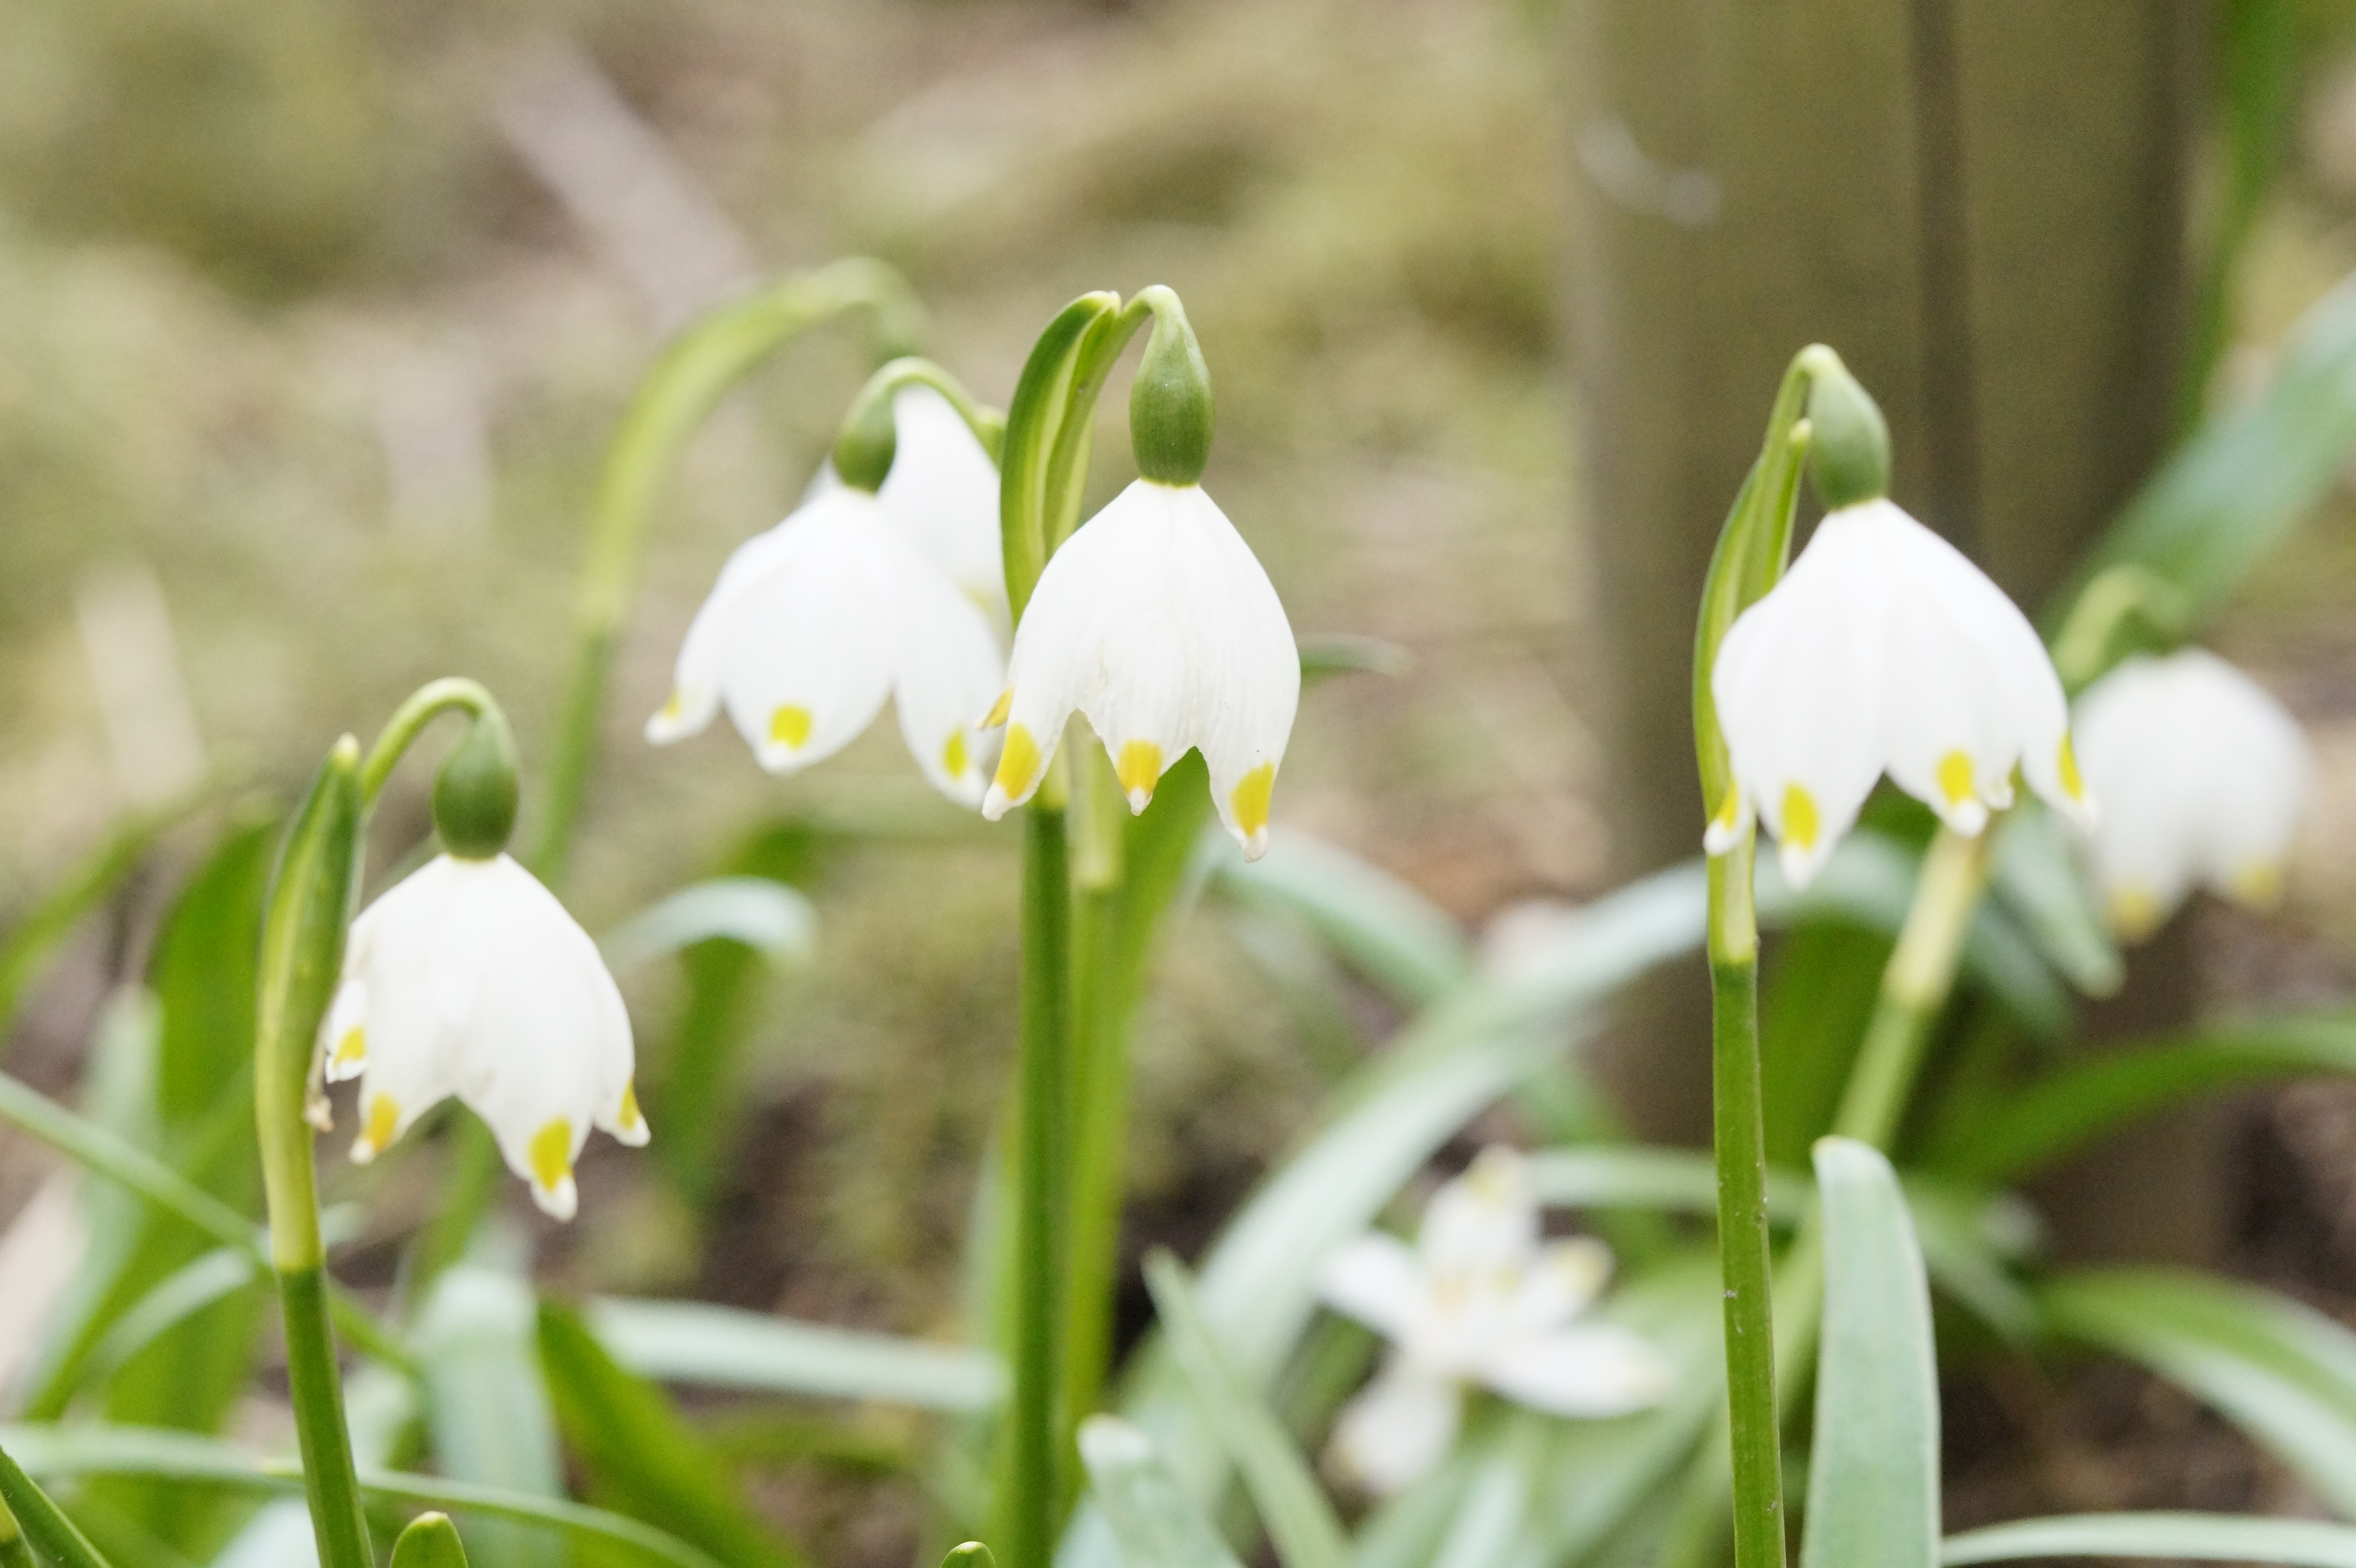
nature, blossom, plant, white, flower, bloom, spring, green, botany, garden, flora, snowflake, wildflower, march, snowdrop, early bloomer, spring flower, galanthus, harbinger of spring, flowering plant, lenz, harbingers of spring, land plant, violet family, fawn lily